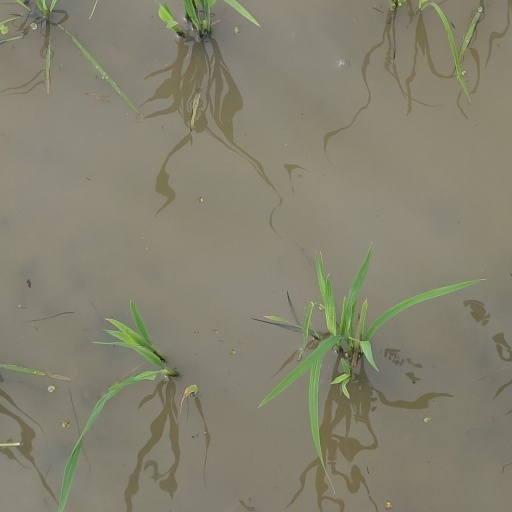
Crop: rice